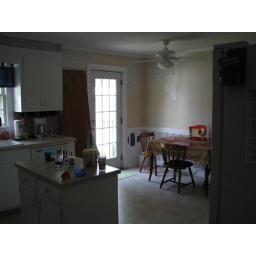
Unfinished kitchen - standing in the living room entrance.